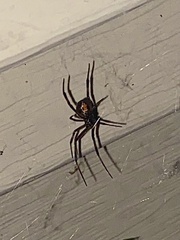
Species: Lactrodectus_hesperus